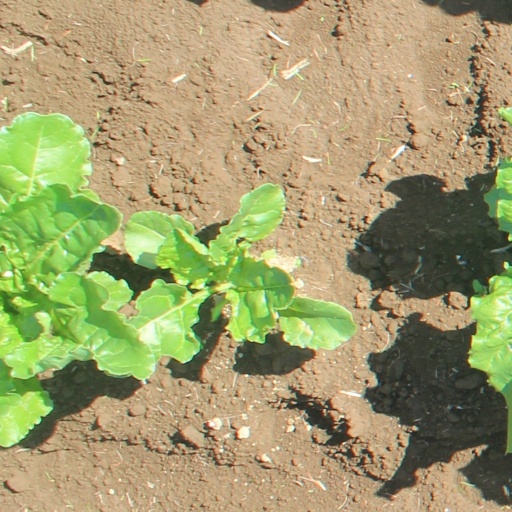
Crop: sugar beet